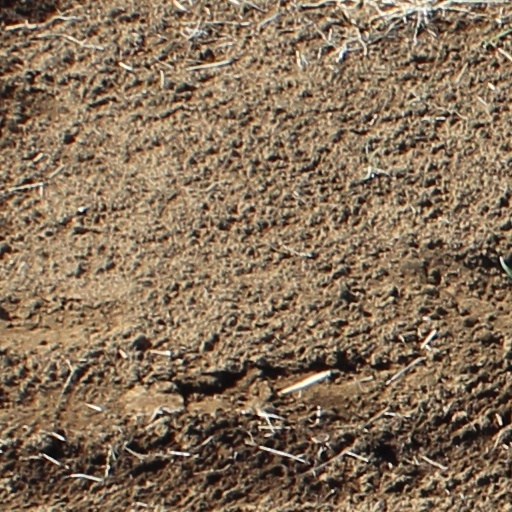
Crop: wheat